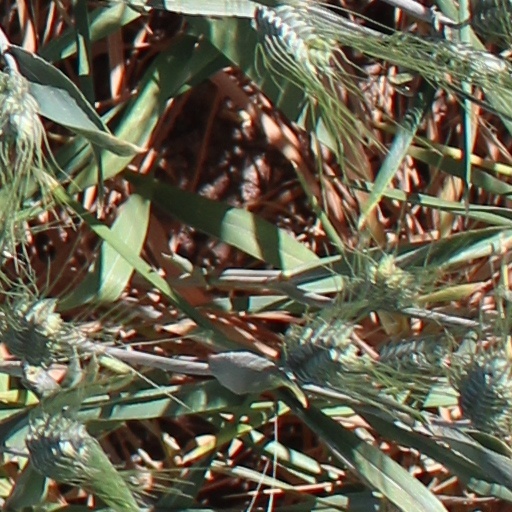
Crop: wheat